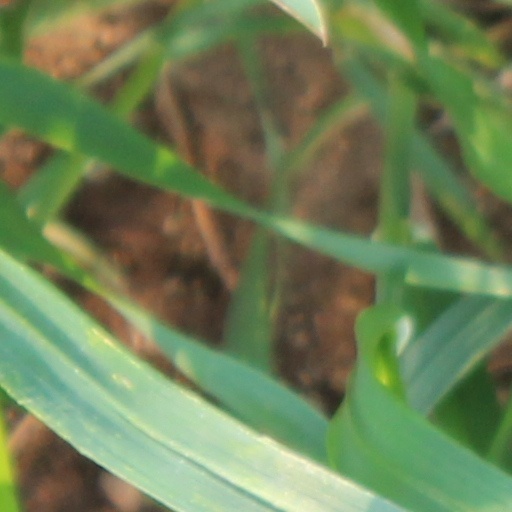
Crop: wheat